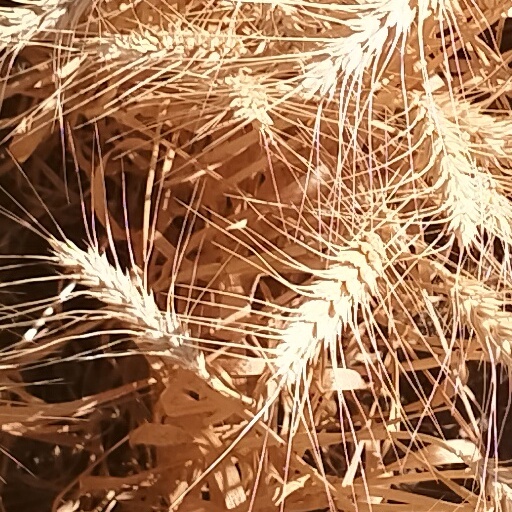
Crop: wheat